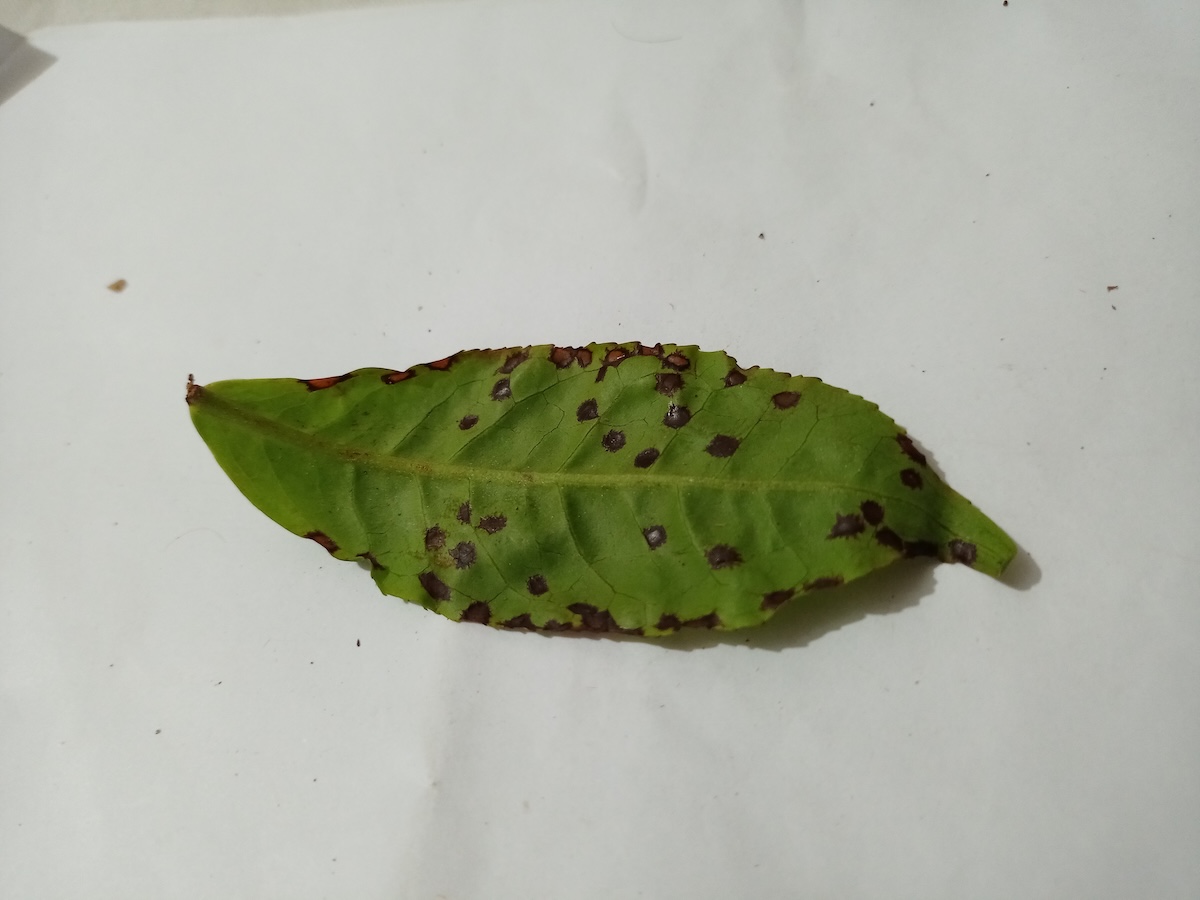
Label: Helopeltis